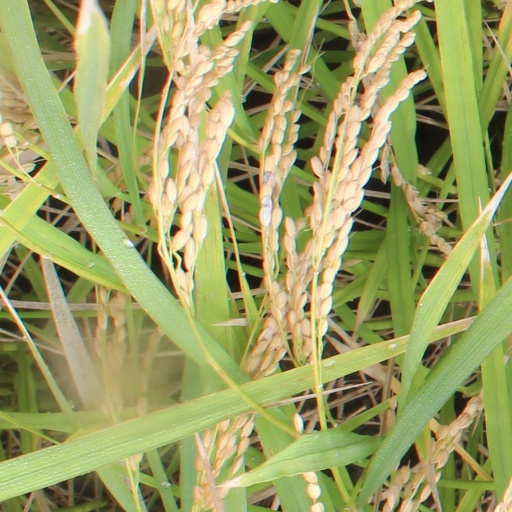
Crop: rice